Alessandro Diamanti

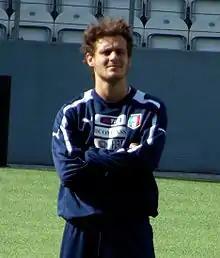
Diamanti with Italy in 2012

Alessandro Diamanti (born 2 May 1983) is an Italian professional football coach and former midfielder who is the manager for Melbourne City Youth.